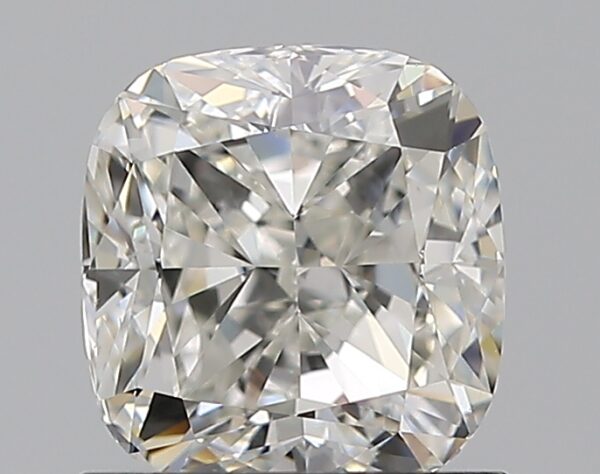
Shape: cushion
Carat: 1.2
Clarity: VS1
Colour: G
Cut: EX
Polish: EX
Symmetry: VG
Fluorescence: N
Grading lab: GIA
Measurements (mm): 6.06 x 5.75 x 4